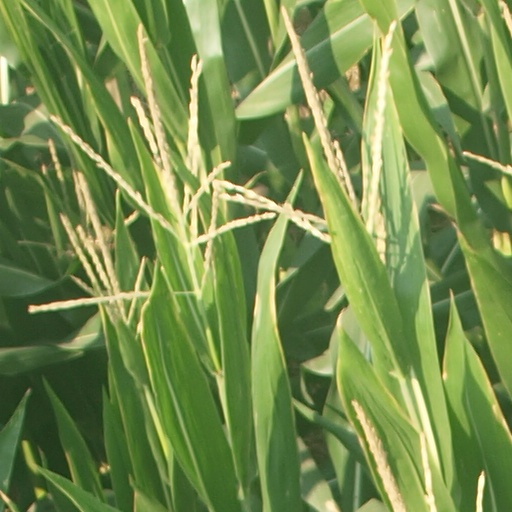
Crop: maize; corn